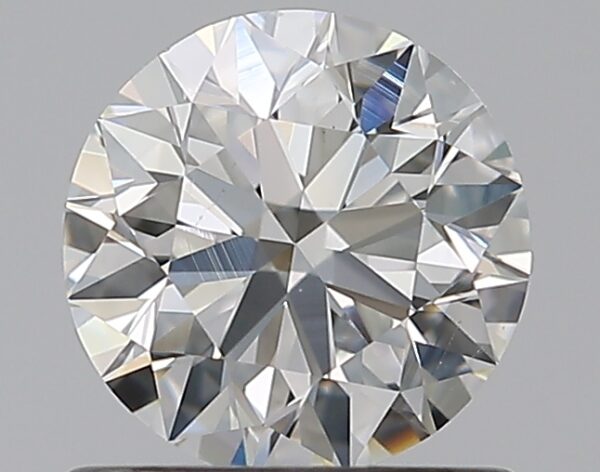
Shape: round
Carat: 0.71
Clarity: VS2
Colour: H
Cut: EX
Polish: EX
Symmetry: EX
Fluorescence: N
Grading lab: GIA
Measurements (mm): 5.65 x 5.68 x 3.55